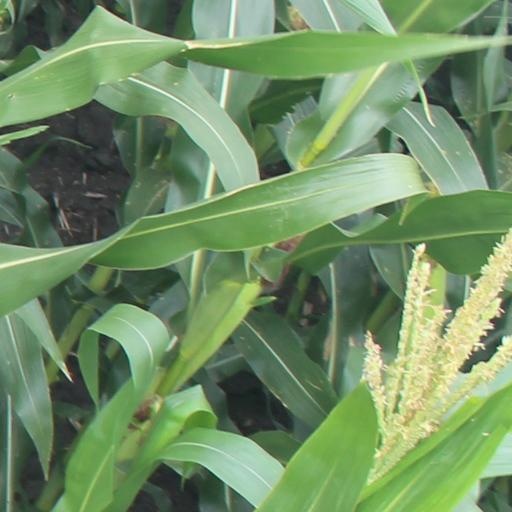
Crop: maize; corn